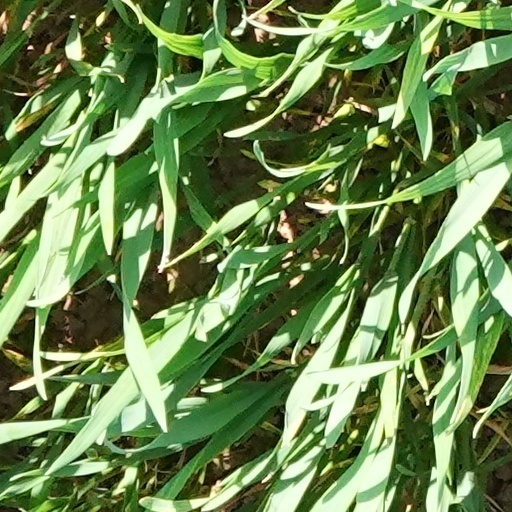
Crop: wheat